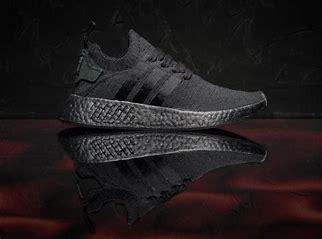
Brand: Adidas
Model: NMD R2